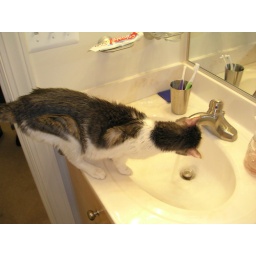
Murphy enjoying a drink from the faucet in Jean's bathroom